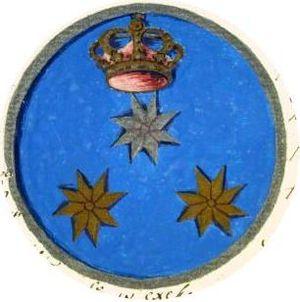
Suivant la définition de ville établie par le parlement lituanien la Lituanie compte 103 villes.